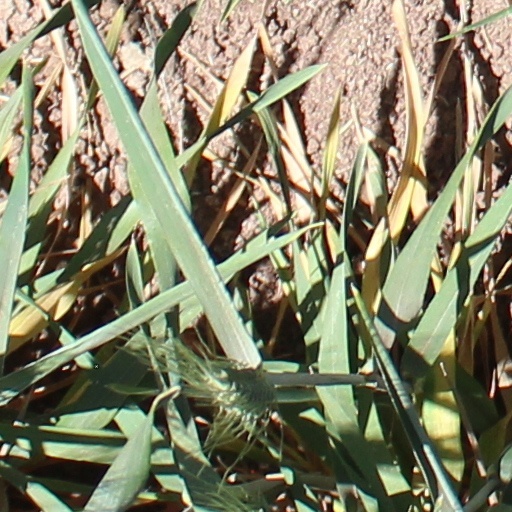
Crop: wheat